Richard Harkness

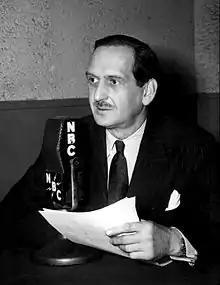
Harkness in 1952.

Richard L. Harkness (1907-February 16, 1977) was an American journalist. He was the Washington correspondent for the National Broadcasting Company from December 1942 to 1970. In the 1940s he had a 15-minute Monday-Friday newscast on NBC radio. Before going into broadcasting, Harkness was the Washington correspondent for "The Philadelphia Inquirer". Journalism scholar Edward Bliss Jr. wrote that Harkness "suggested that [President Franklin D.] Roosevelt include freedom from fear in his 'Four Freedoms' speech before Congress in January 1941."